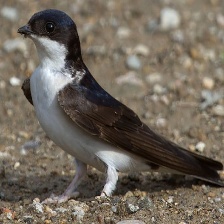
Species: COMMON HOUSE MARTIN
Scientific name: DELICHON URBICUM